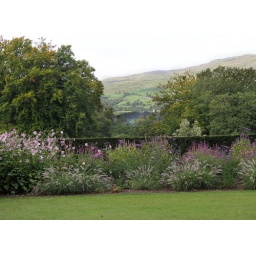
These flowers offer lots of colour in the foreground and the hills are sunny and green in the background.